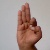
The image shows a hand gesture representing the letter 'F' in Indian Sign Language.